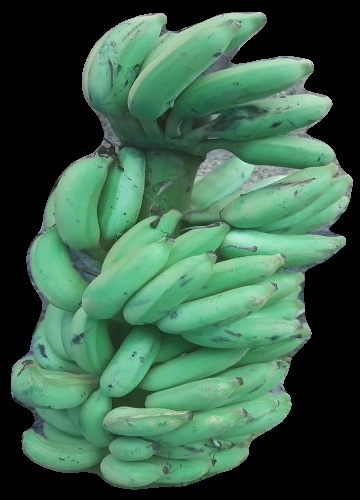
Variety: elakki-bale
Grade: grade2